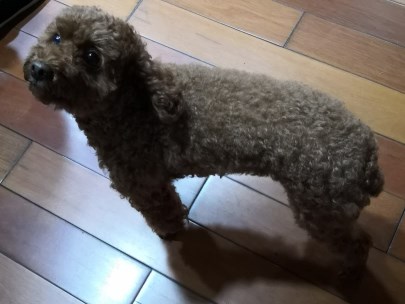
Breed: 7449-n000128-teddy